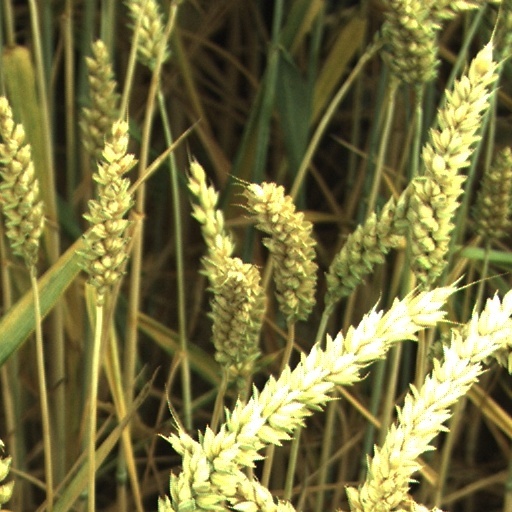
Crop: wheat